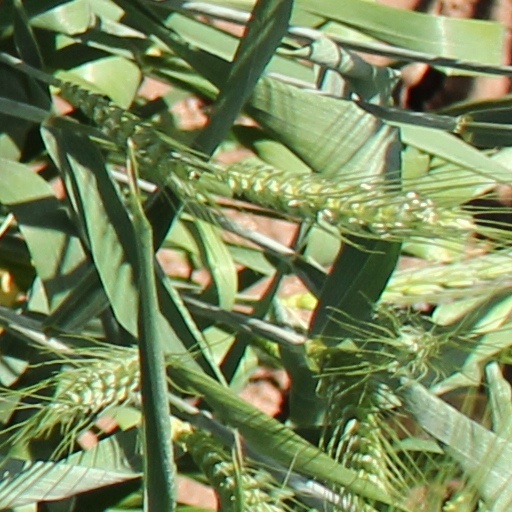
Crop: wheat